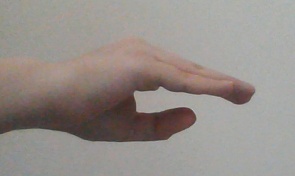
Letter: jeem